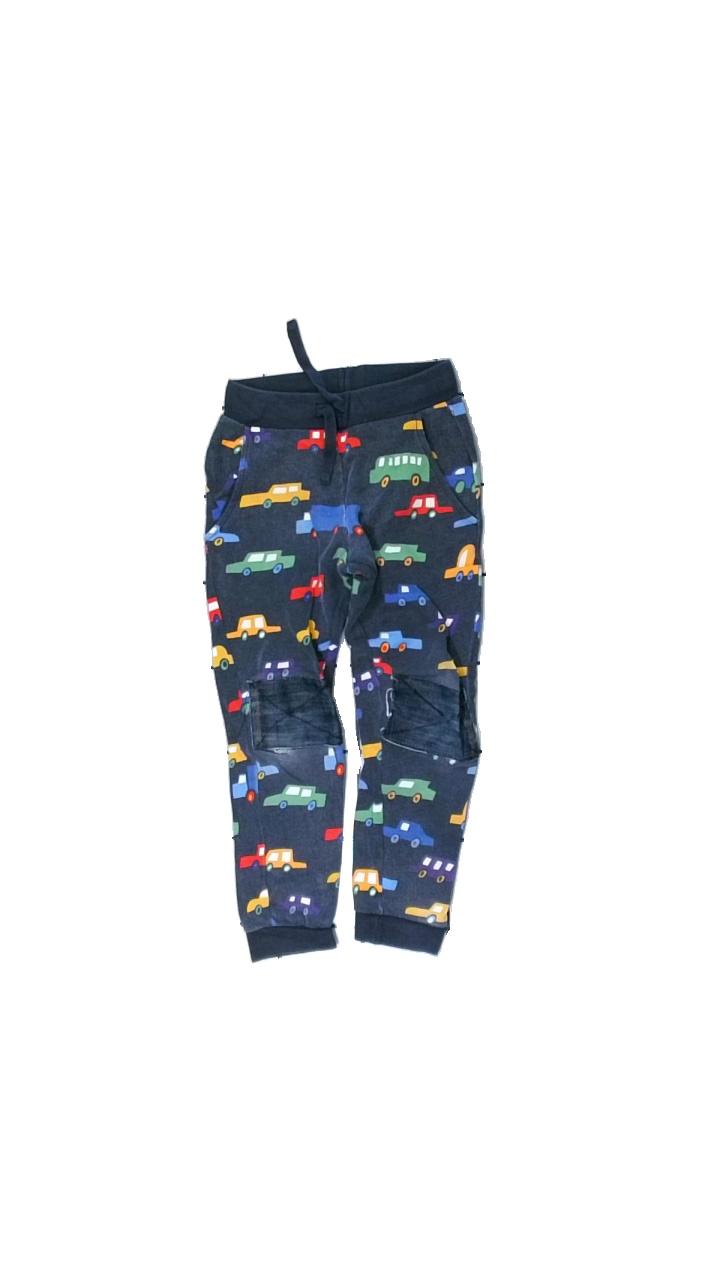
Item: Trousers (Children)
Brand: Lindex
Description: gråa byxor med bilar på. hål på båda knäna och mycket urtvättad
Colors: Grey, Blue, Yellow, Multicolor
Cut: Regular
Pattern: Other
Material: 100% cotton
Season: All
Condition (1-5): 1
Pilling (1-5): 5
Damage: hål på båda knäna
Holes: Major
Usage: Export
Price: <50